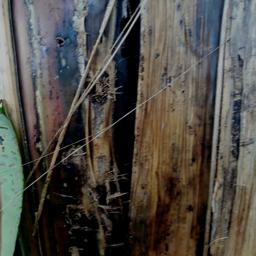
Label: PSEUDOSTEM WEEVIL